Bacterial motility

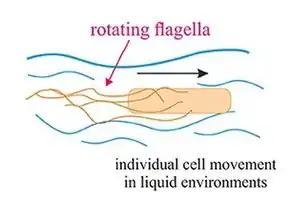

Most rod-shaped bacteria can move using their own power, which allows colonization of new environments and discovery of new resources for survival. Bacterial movement depends not only on the characteristics of the medium, but also on the use of different appendages to propel. Swarming and swimming movements are both powered by rotating flagella. Whereas swarming is a multicellular 2D movement over a surface and requires the presence of surfactant substances, swimming is movement of individual cells in liquid environments.